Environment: real
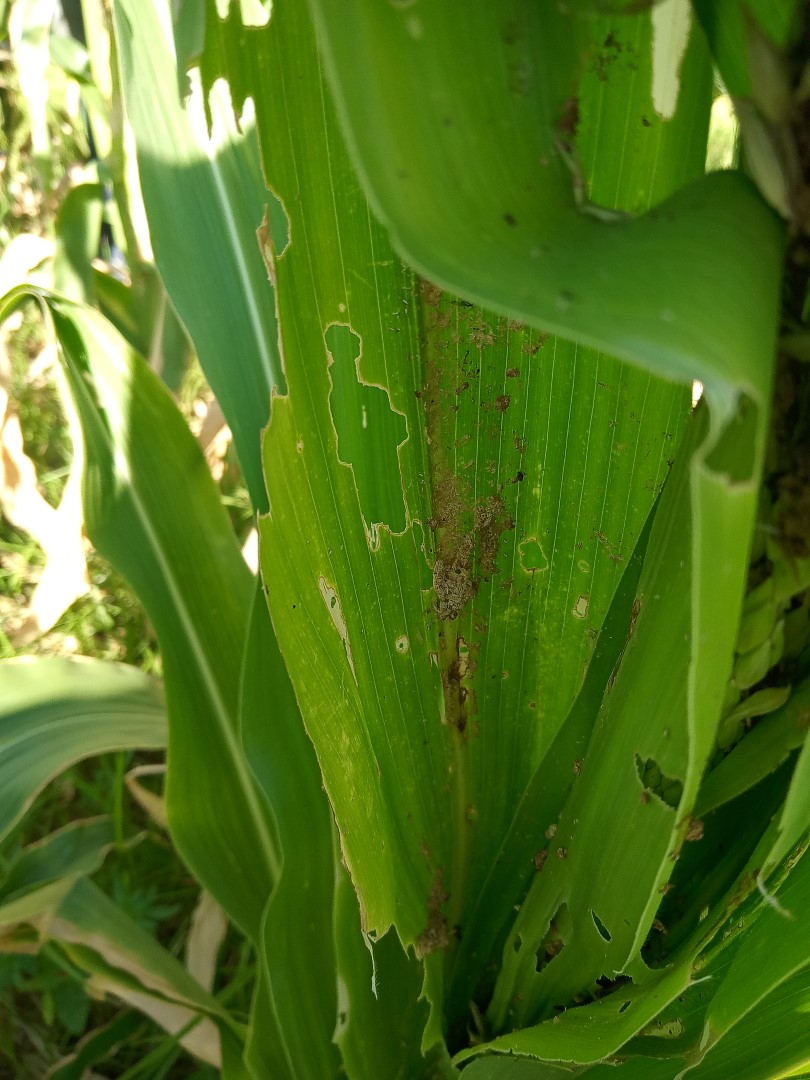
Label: fall_armyworm